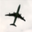
Label: airplane